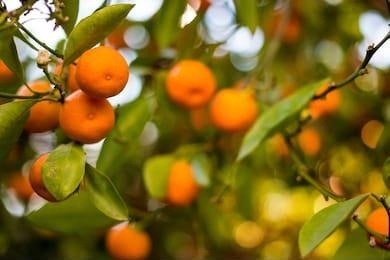
Label: mandarine